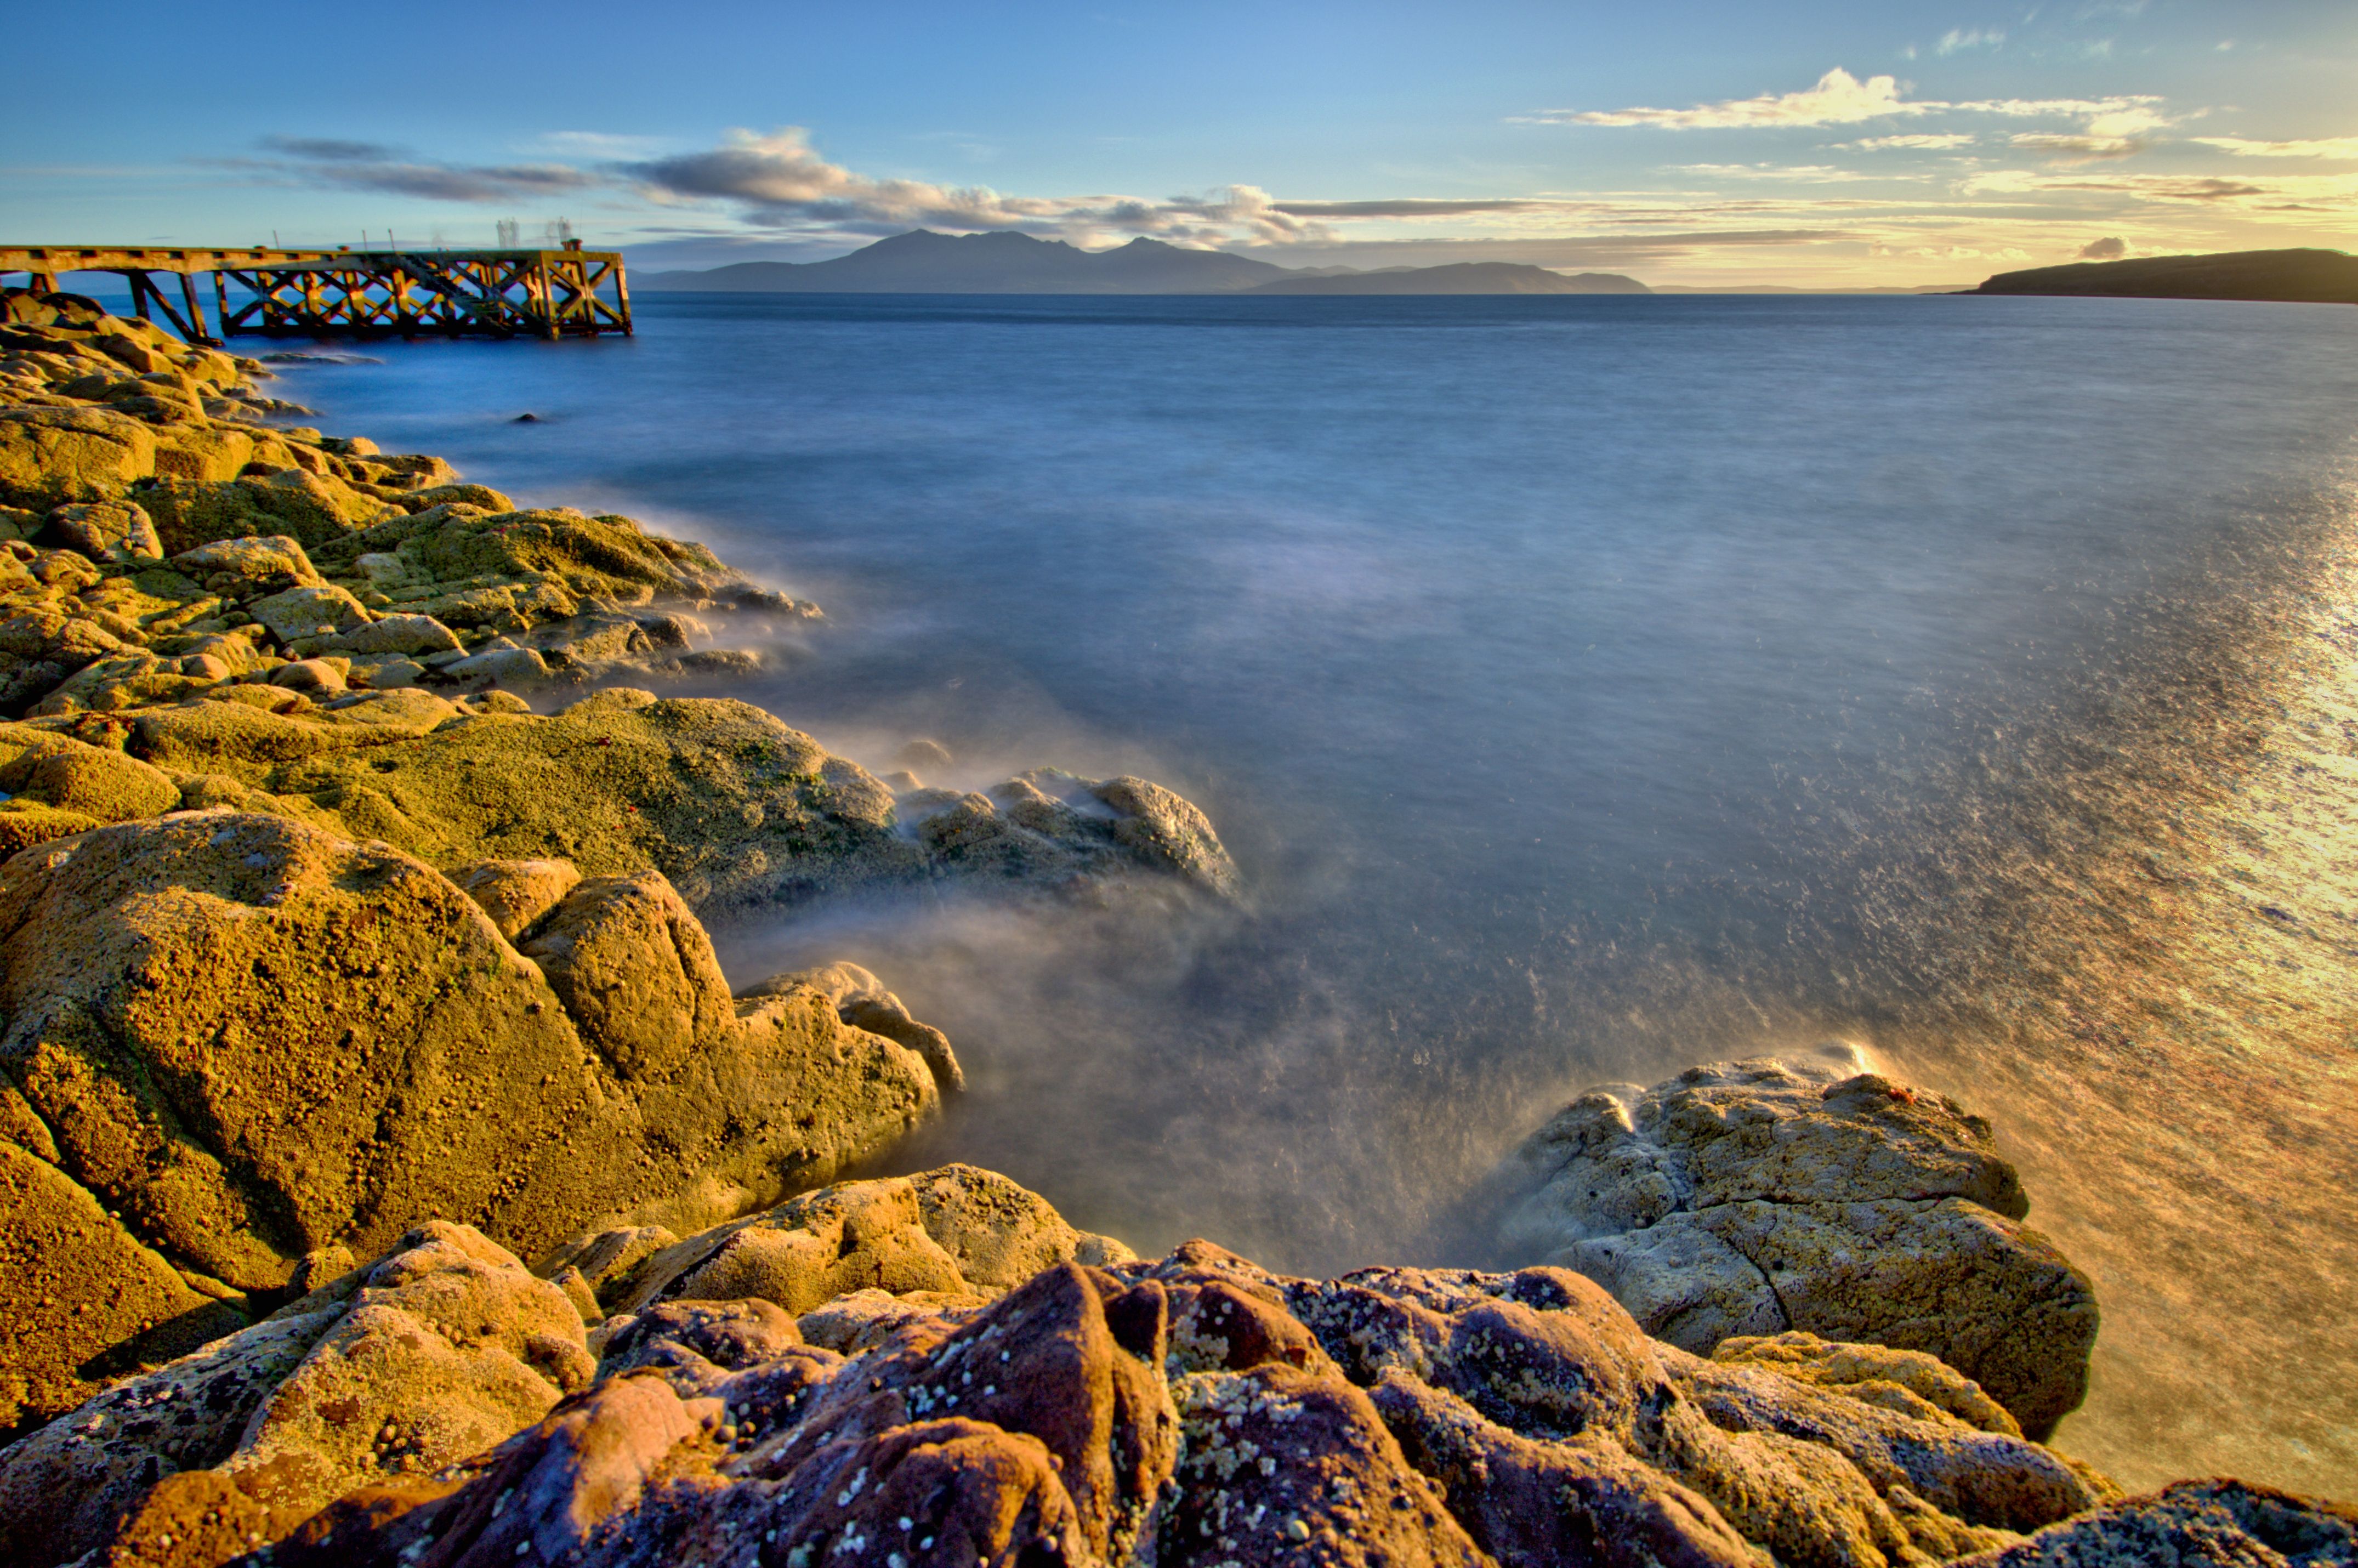
beach, landscape, sea, coast, nature, rock, ocean, horizon, cloud, sunrise, sunset, morning, shore, wave, dawn, cliff, dusk, cove, bay, terrain, material, body of water, hdr, longexposure, ruby10, ruby15, ruby20, cape, ayrshire, portencross, landform, geographical feature, wind wave